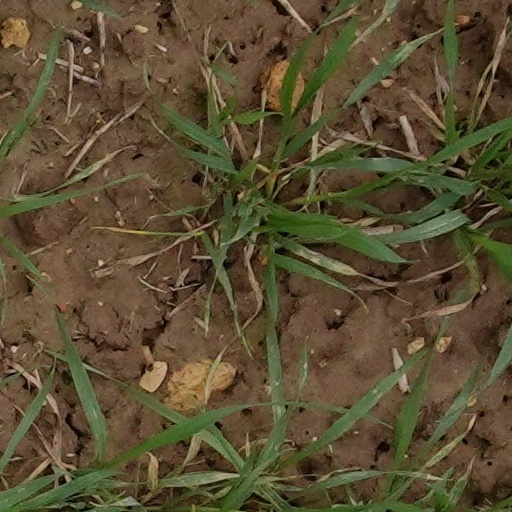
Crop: wheat